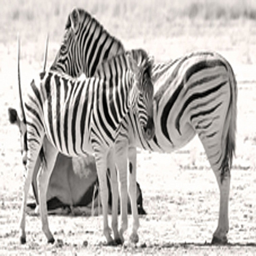
Two zebra stand close together near a sitting antilope.
Two zebras standing and an antelope lying down.
Zebras are standing in a dry, open field.
Two zebras and another animal standing beside each other.
Two zebras standing beside each other, facing the opposite direction.